Petroleum Warfare Department

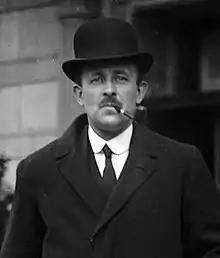
Maurice Hankey, 1921

At the beginning of World War II, in September 1939, little fighting occurred in the West until the German invasion of France and the Low Countries in May 1940. Following the fall of France and the withdrawal of the British Expeditionary Force (BEF) from the beaches at Dunkirk in June 1940, Britain was threatened with invasion by German armed forces in 1940 and 1941.